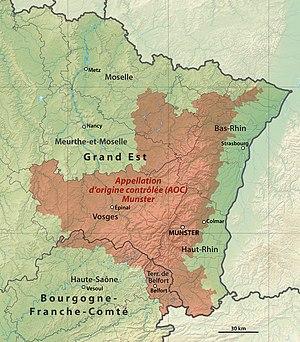
Le munster et le munster-géromé constituent une appellation d'origine désignant un fromage de lait de vache de l'Est de la France, qui est protégée nationalement depuis 1969 par une appellation d'origine contrôlée et dans l'ensemble des pays de l'Union européenne depuis 1996 par une appellation d'origine protégée.